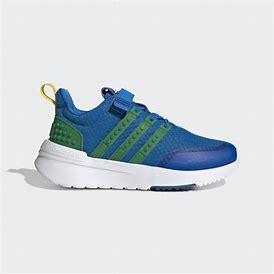
Brand: Adidas
Model: Racer Tr X Lego